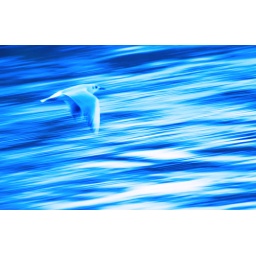
Seagull flying over river